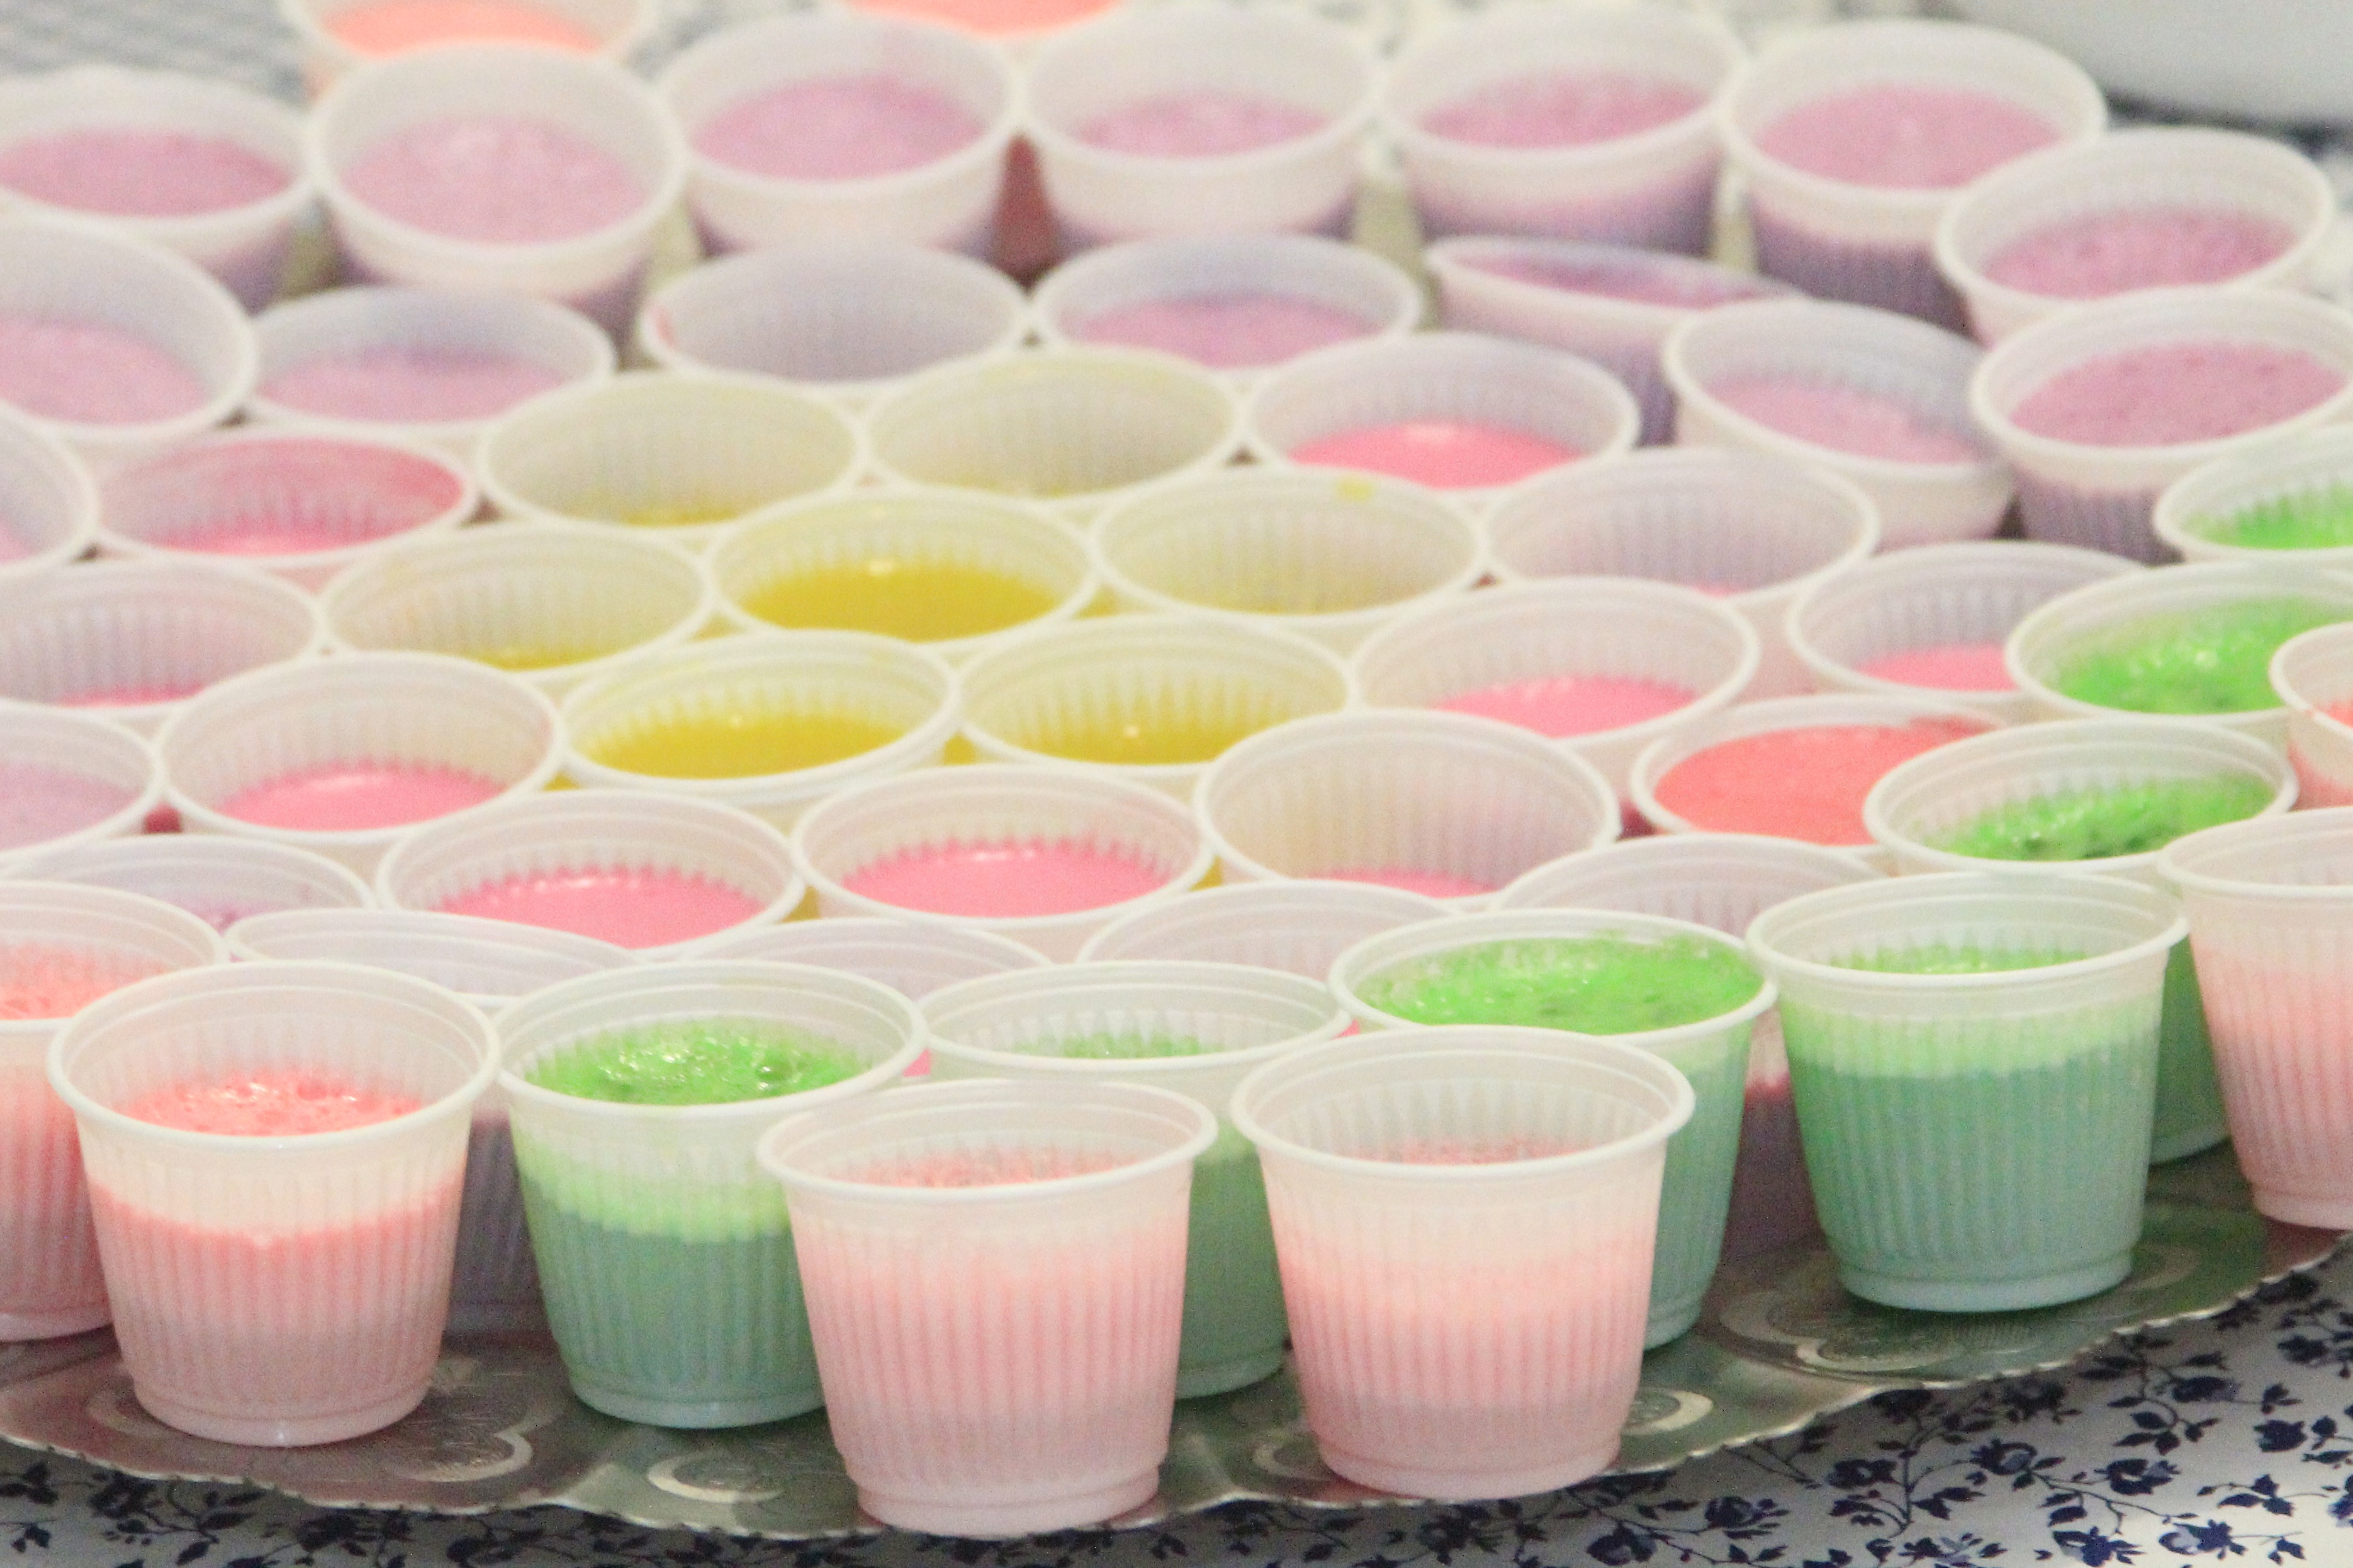
food, pink, baking, dessert, lighting, pastry, icing, cups, gelatine